Xerocole

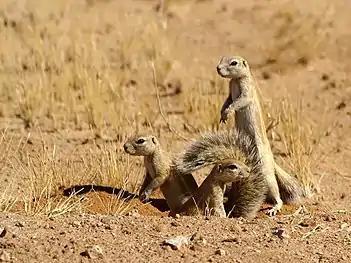
When the Cape ground squirrel scurries from one shady spot to the next, it holds its wide, flat tail over its back to provide shade.

Most small xerocoles live in burrows to avoid the desert heat. The burrows act as microenvironments: when they are deeper than below the surface, they maintain humidity and temperatures between , regardless of external weather. Some animals seal their burrows to keep them moist.